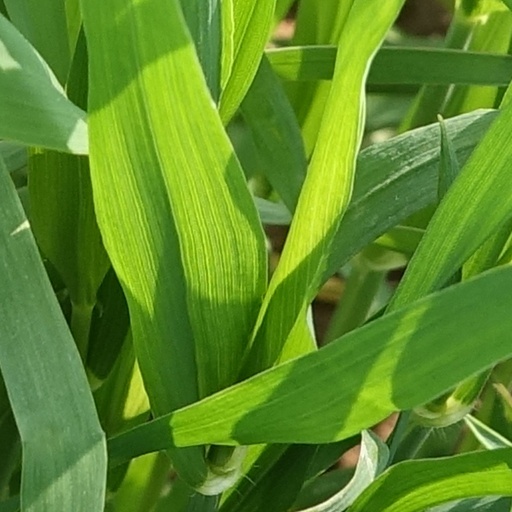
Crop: wheat